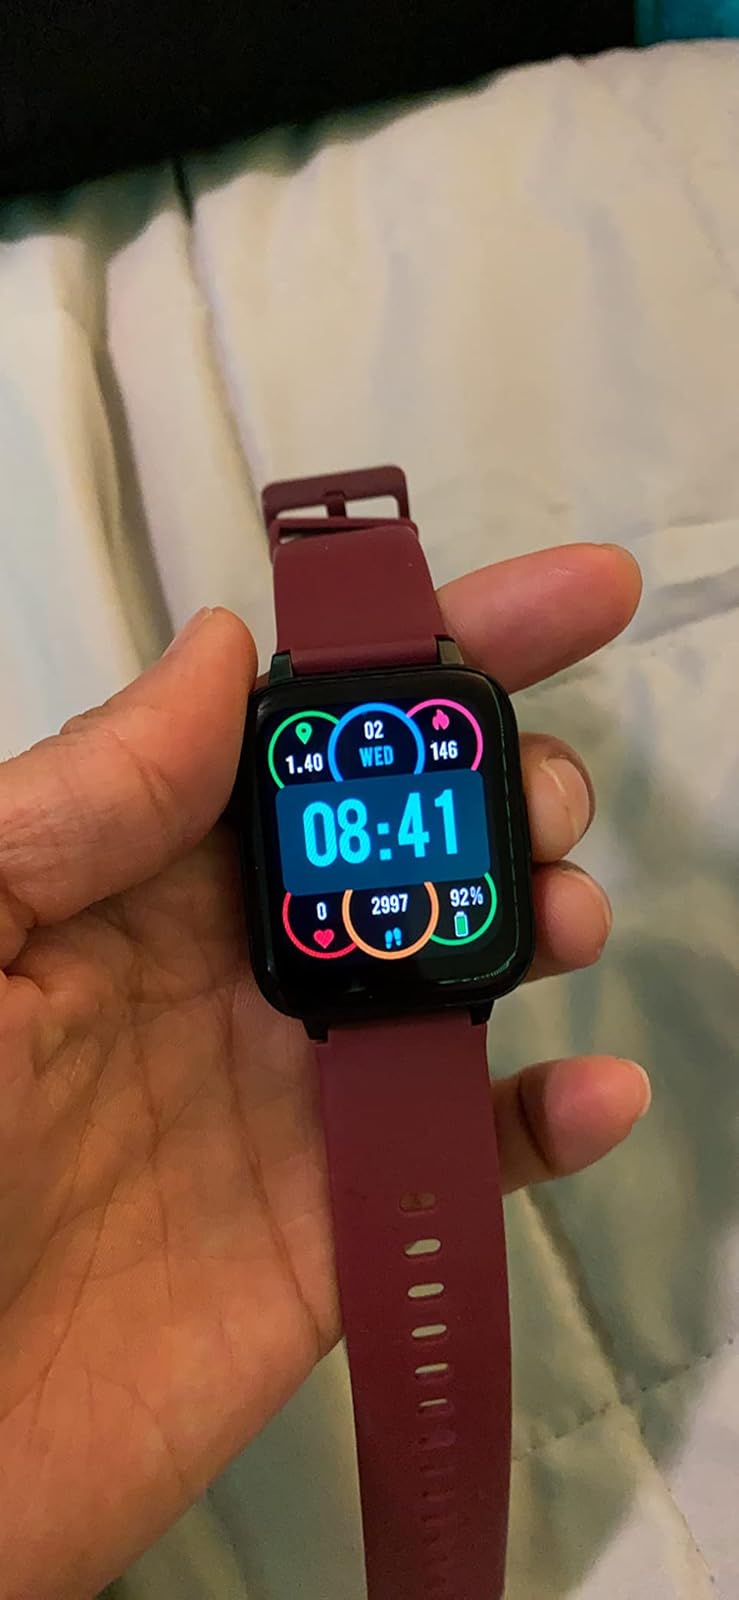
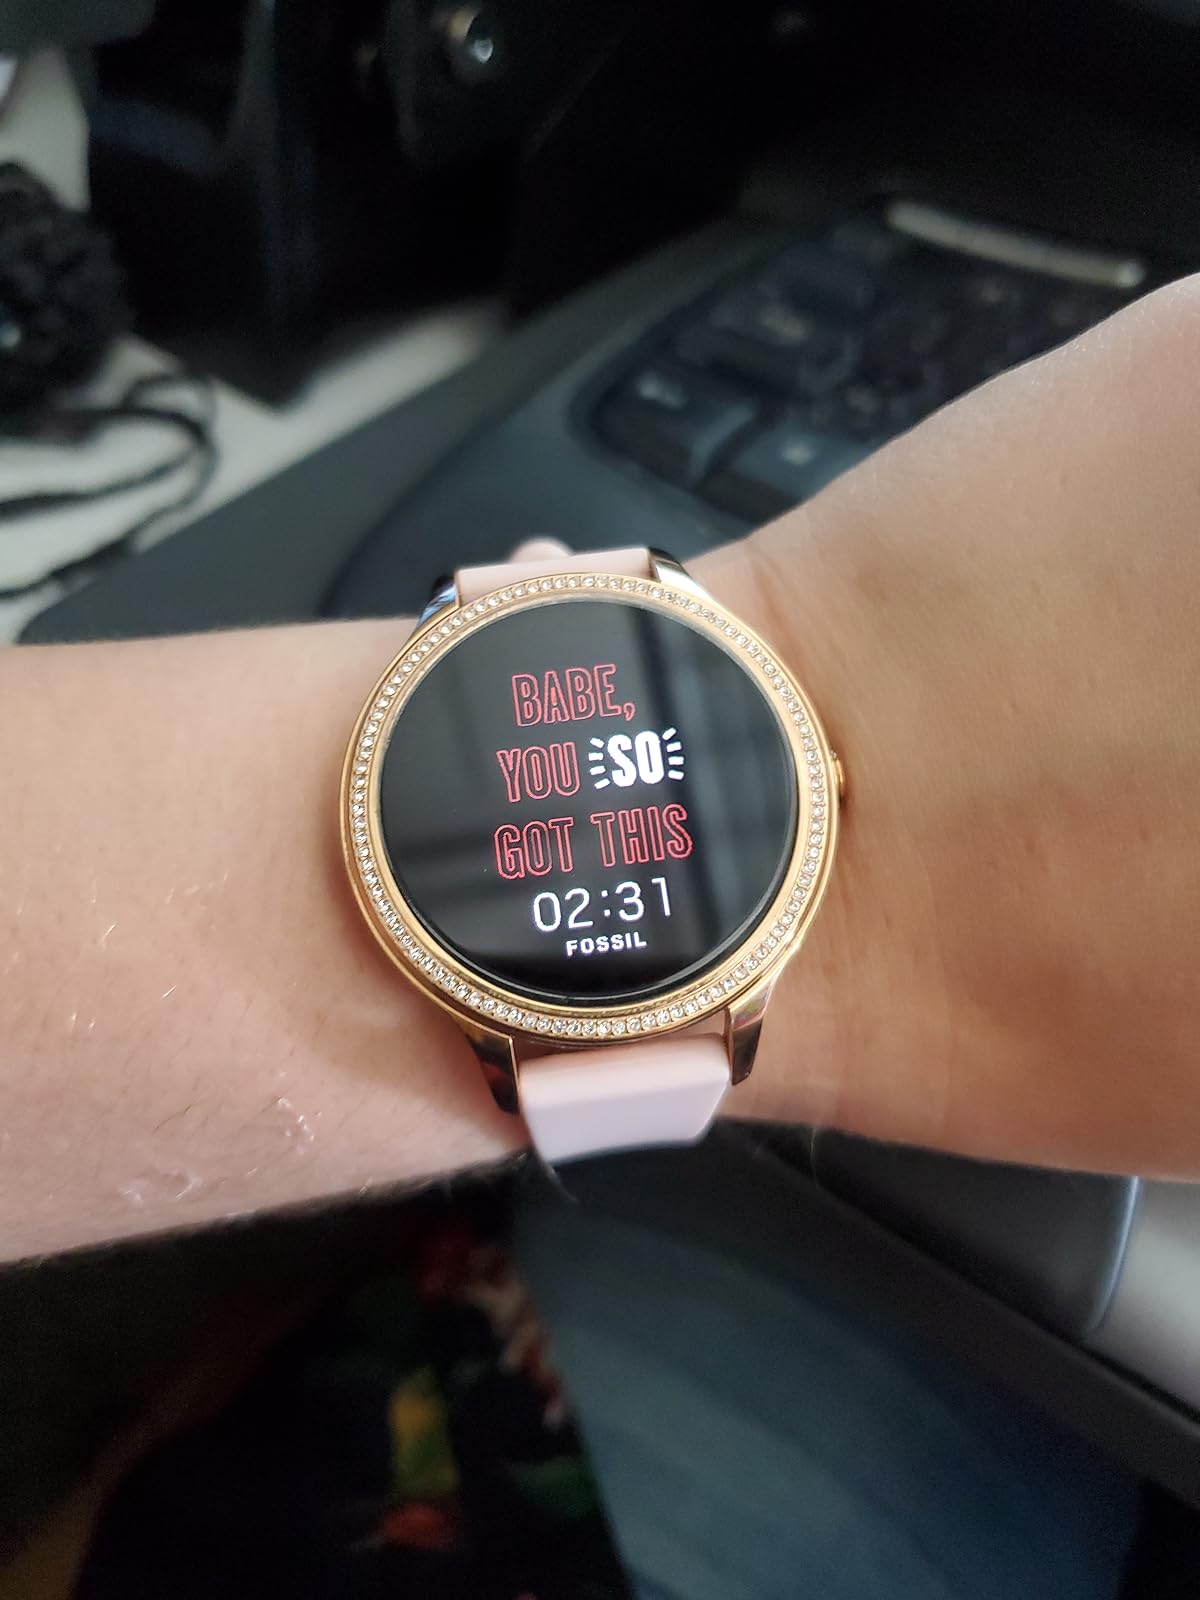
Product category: smartwatch
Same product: no